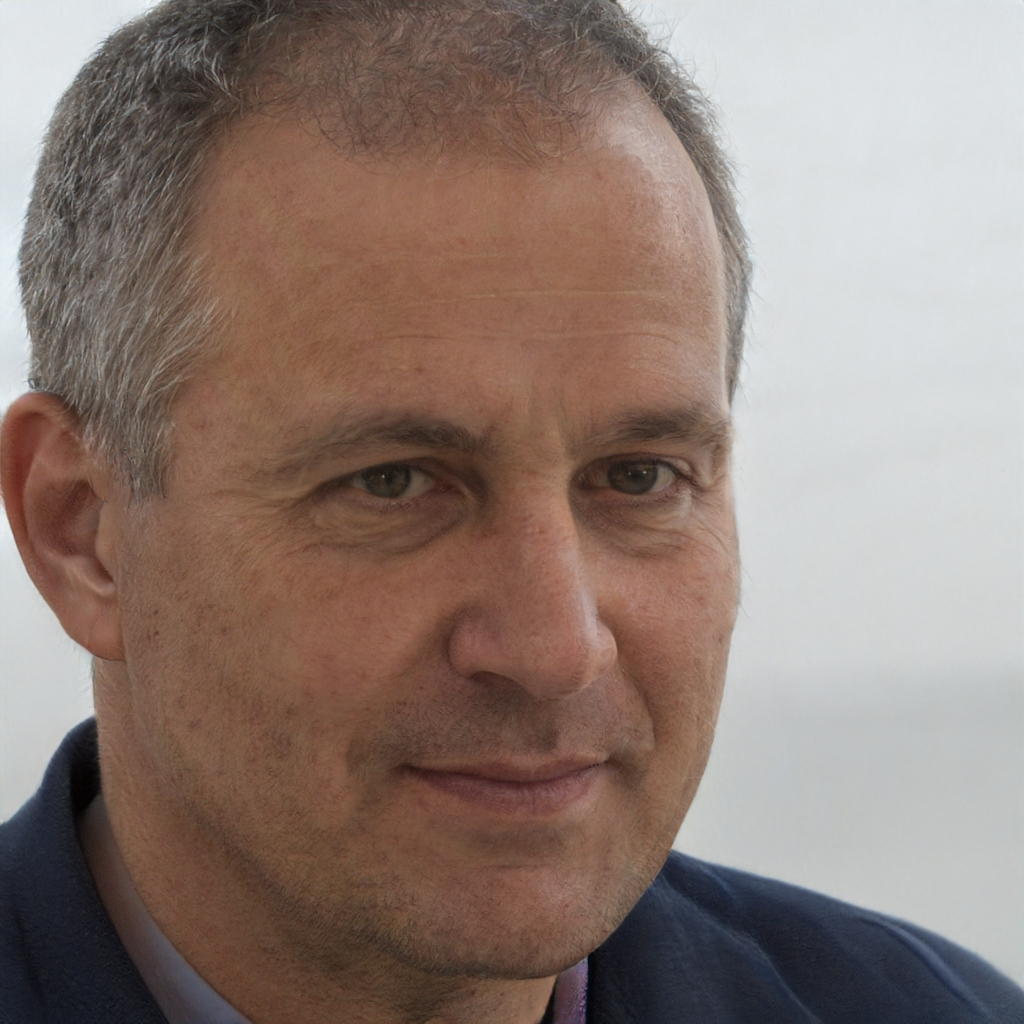
Gender: Male